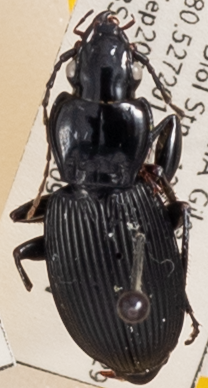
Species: Pterostichus lachrymosus
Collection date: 2022-09-06
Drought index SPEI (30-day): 0.612
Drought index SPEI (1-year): -0.842
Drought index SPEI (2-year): -0.3